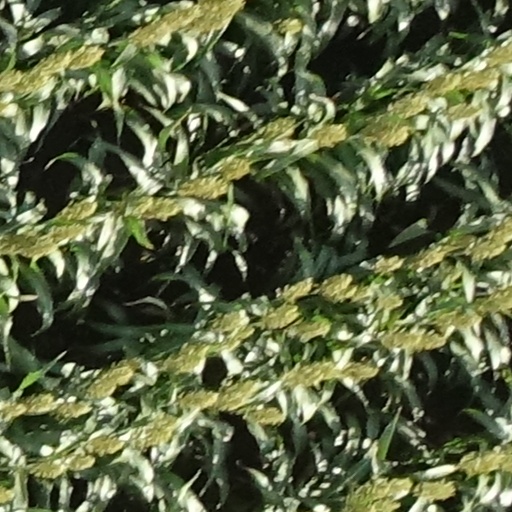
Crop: sorghum